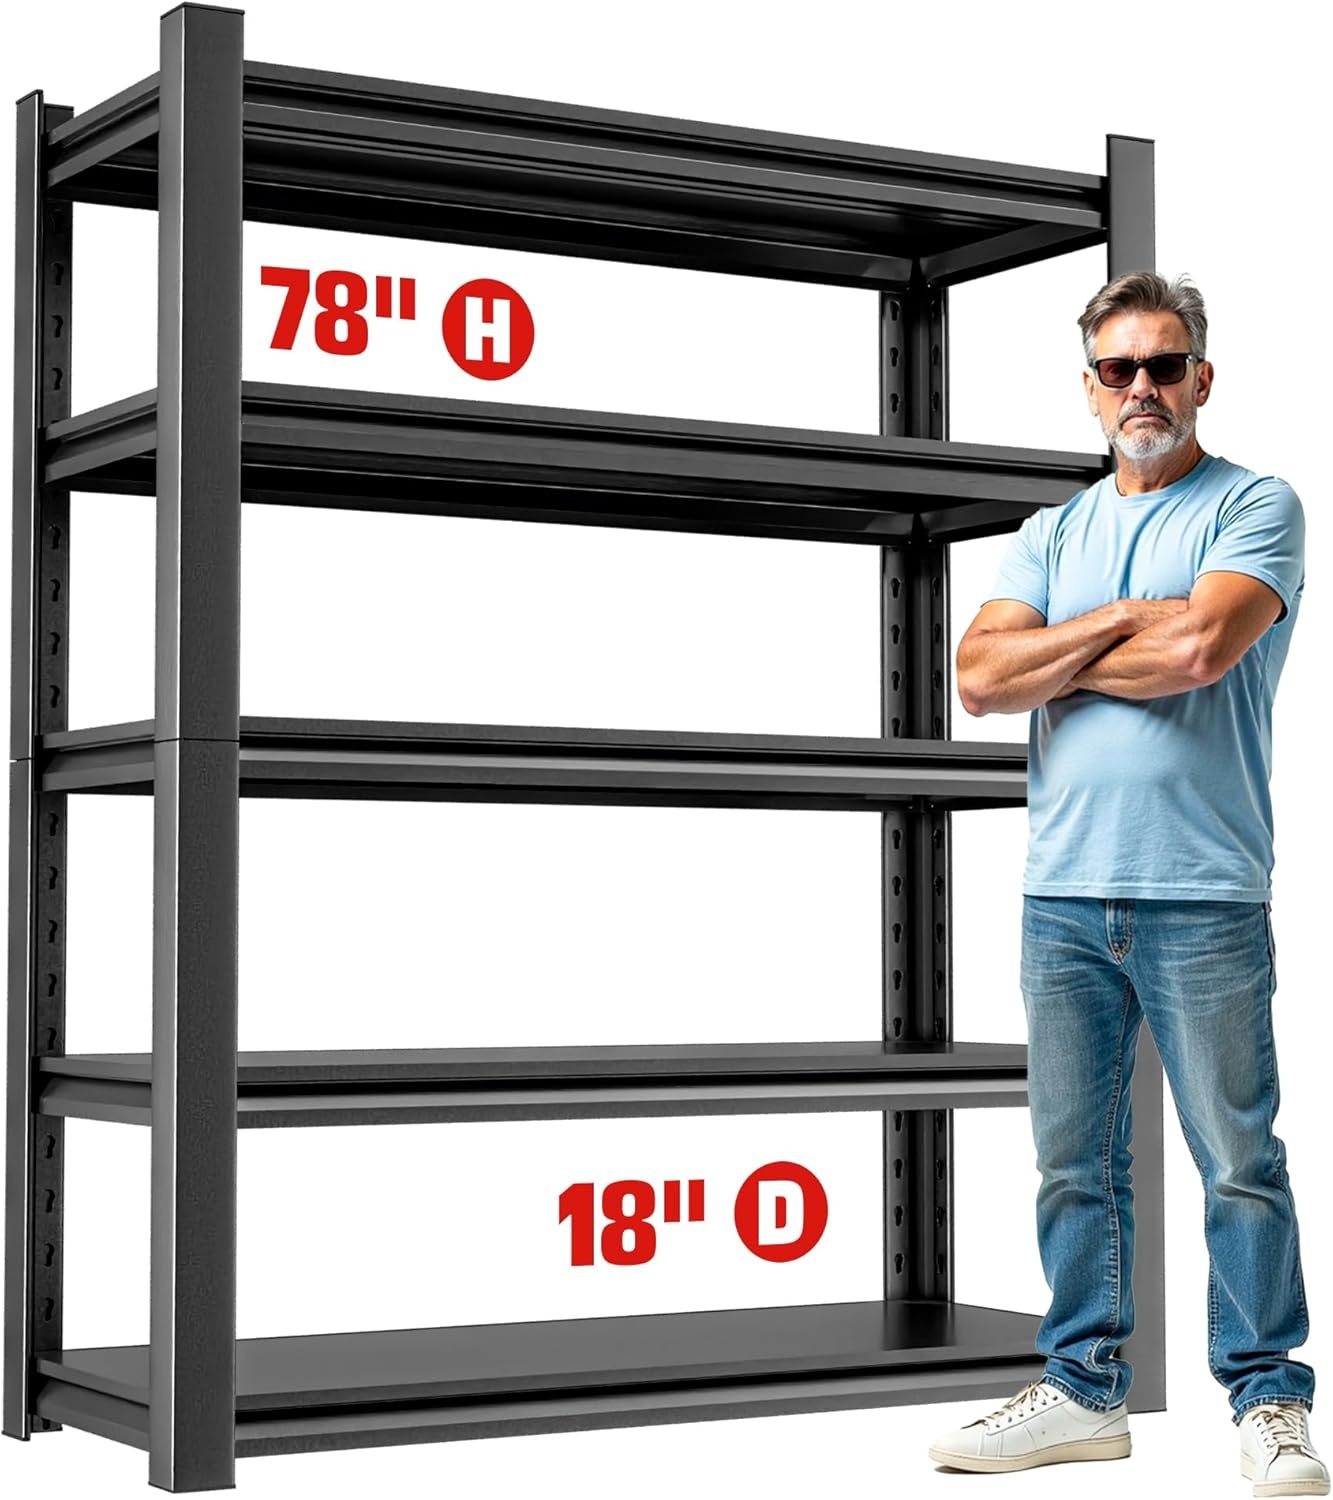
Utility Shelf Organizer – 5 Shelf Heavy Duty Shelving Unit for Garage, Workshop, and Home Storage, Sturdy Metal Rack Shelf for Maximum Durability and Organization 18" D x48 W x78 H（3 pcs）
Overview Room Type : Basement, Garage, Kitchen, Supermarket, Warehouse Number of Shelves : 5 Special Feature : Adjustable, Detachable, Expandable, Fireproof, Waterproof Product Dimensions : 18"D x 48"W x 78"H Style : Modern Finish Type : Powder Coated Brand : OLLRRACT Product Care Instructions : Wipe with Damp Cloth, Wipe with Dry Cloth Size : 18"D x48"W x78"H Assembly Required : Yes Material Stainless Steel : Mounting Type Standing Shelving : Material Stainless Steel : Mounting Type Standing Shelving Shelf Type Standing Shelving : Shape Rectangular : Shelf Type Standing Shelving : Shape Rectangular About this item 🐶【Premium Materials & Craftsmanship】This heavy-duty garage shelving unit is built with high-quality metal for maximum durability and strength. Crafted with precision, the shelving rack is designed to withstand years of use, making it the perfect storage shelf for your garage or workshop. 🐾【High Weight Capacity】Featuring strong metal shelving, this garage storage shelf is built to handle heavy loads. With a superior weight capacity, it can hold bulky items like tools, boxes, and equipment without bending or warping, making it an ideal storage shelving solution for demanding environments. 🍖【Easy to Assemble】Our 5 shelf storage unit is designed for easy, hassle-free assembly. With no complicated tools needed, you’ll have this utility shelf up and ready to use in just minutes. Spend less time building and more time organizing your space. 🦴【Adjustable Shelves for Versatility】The metal shelving unit offers adjustable shelves, allowing you to customize the height to fit items of different sizes. Perfect for organizing everything from small tools to large storage bins, this garage shelving unit provides versatile storage options. 🐕【Excellent After-Sales Service】We are committed to your satisfaction. Our heavy-duty shelving comes with top-notch customer support, ensuring that if you have any issues or concerns, our team will be ready to assist you. Enjoy peace of mind with our reliable after-sales service.
Brand: OLLRRACT
Category: Furniture > Shelving > Bookcases & Standing Shelves > Rack Bookcases & Shelves